Mont Grand Matoury Nature Reserve

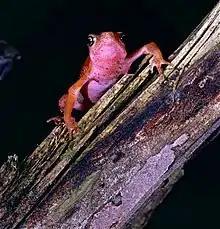
Cayenne stubfoot toad in Mont Grand Matoury

Mont Grand Matoury Nature Reserve is home to a great variety of wildlife. 75 species of mammals including 37 bats have been identified, 293 species of birds, and 351 species of butterflies are home to the area. Birds in the reserve include the roadside hawk, crane hawk, smooth-billed ani, hummingbirds, and the Amazonian motmot.